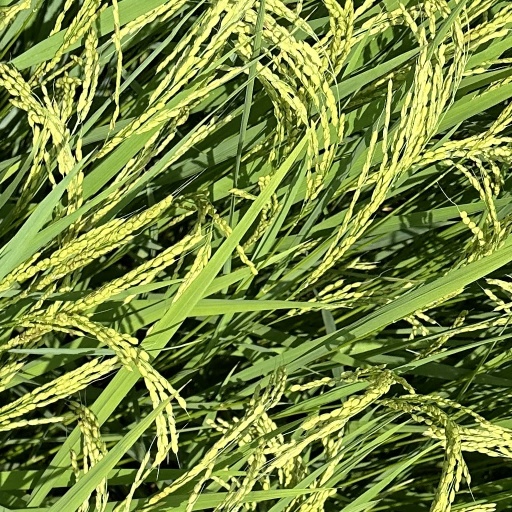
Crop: rice